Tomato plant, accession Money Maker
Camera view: horizontal (90 deg, fisheye); turntable rotation: 90 degrees
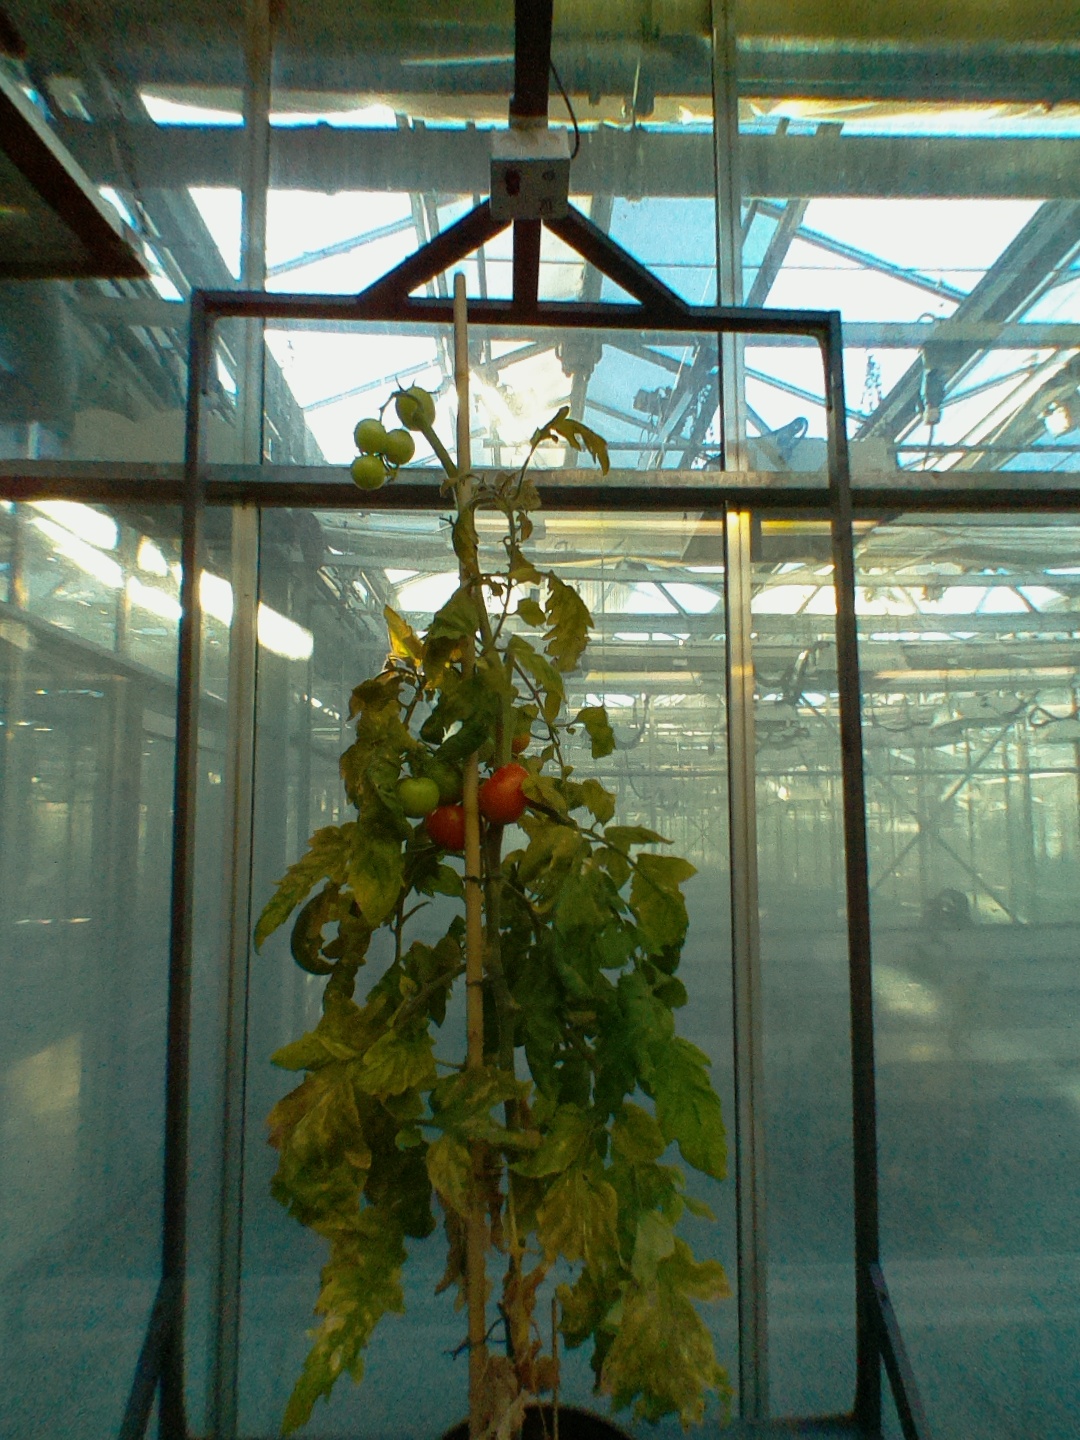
BBCH growth stage 82: 20%-30% of fruits show typical fully ripe color